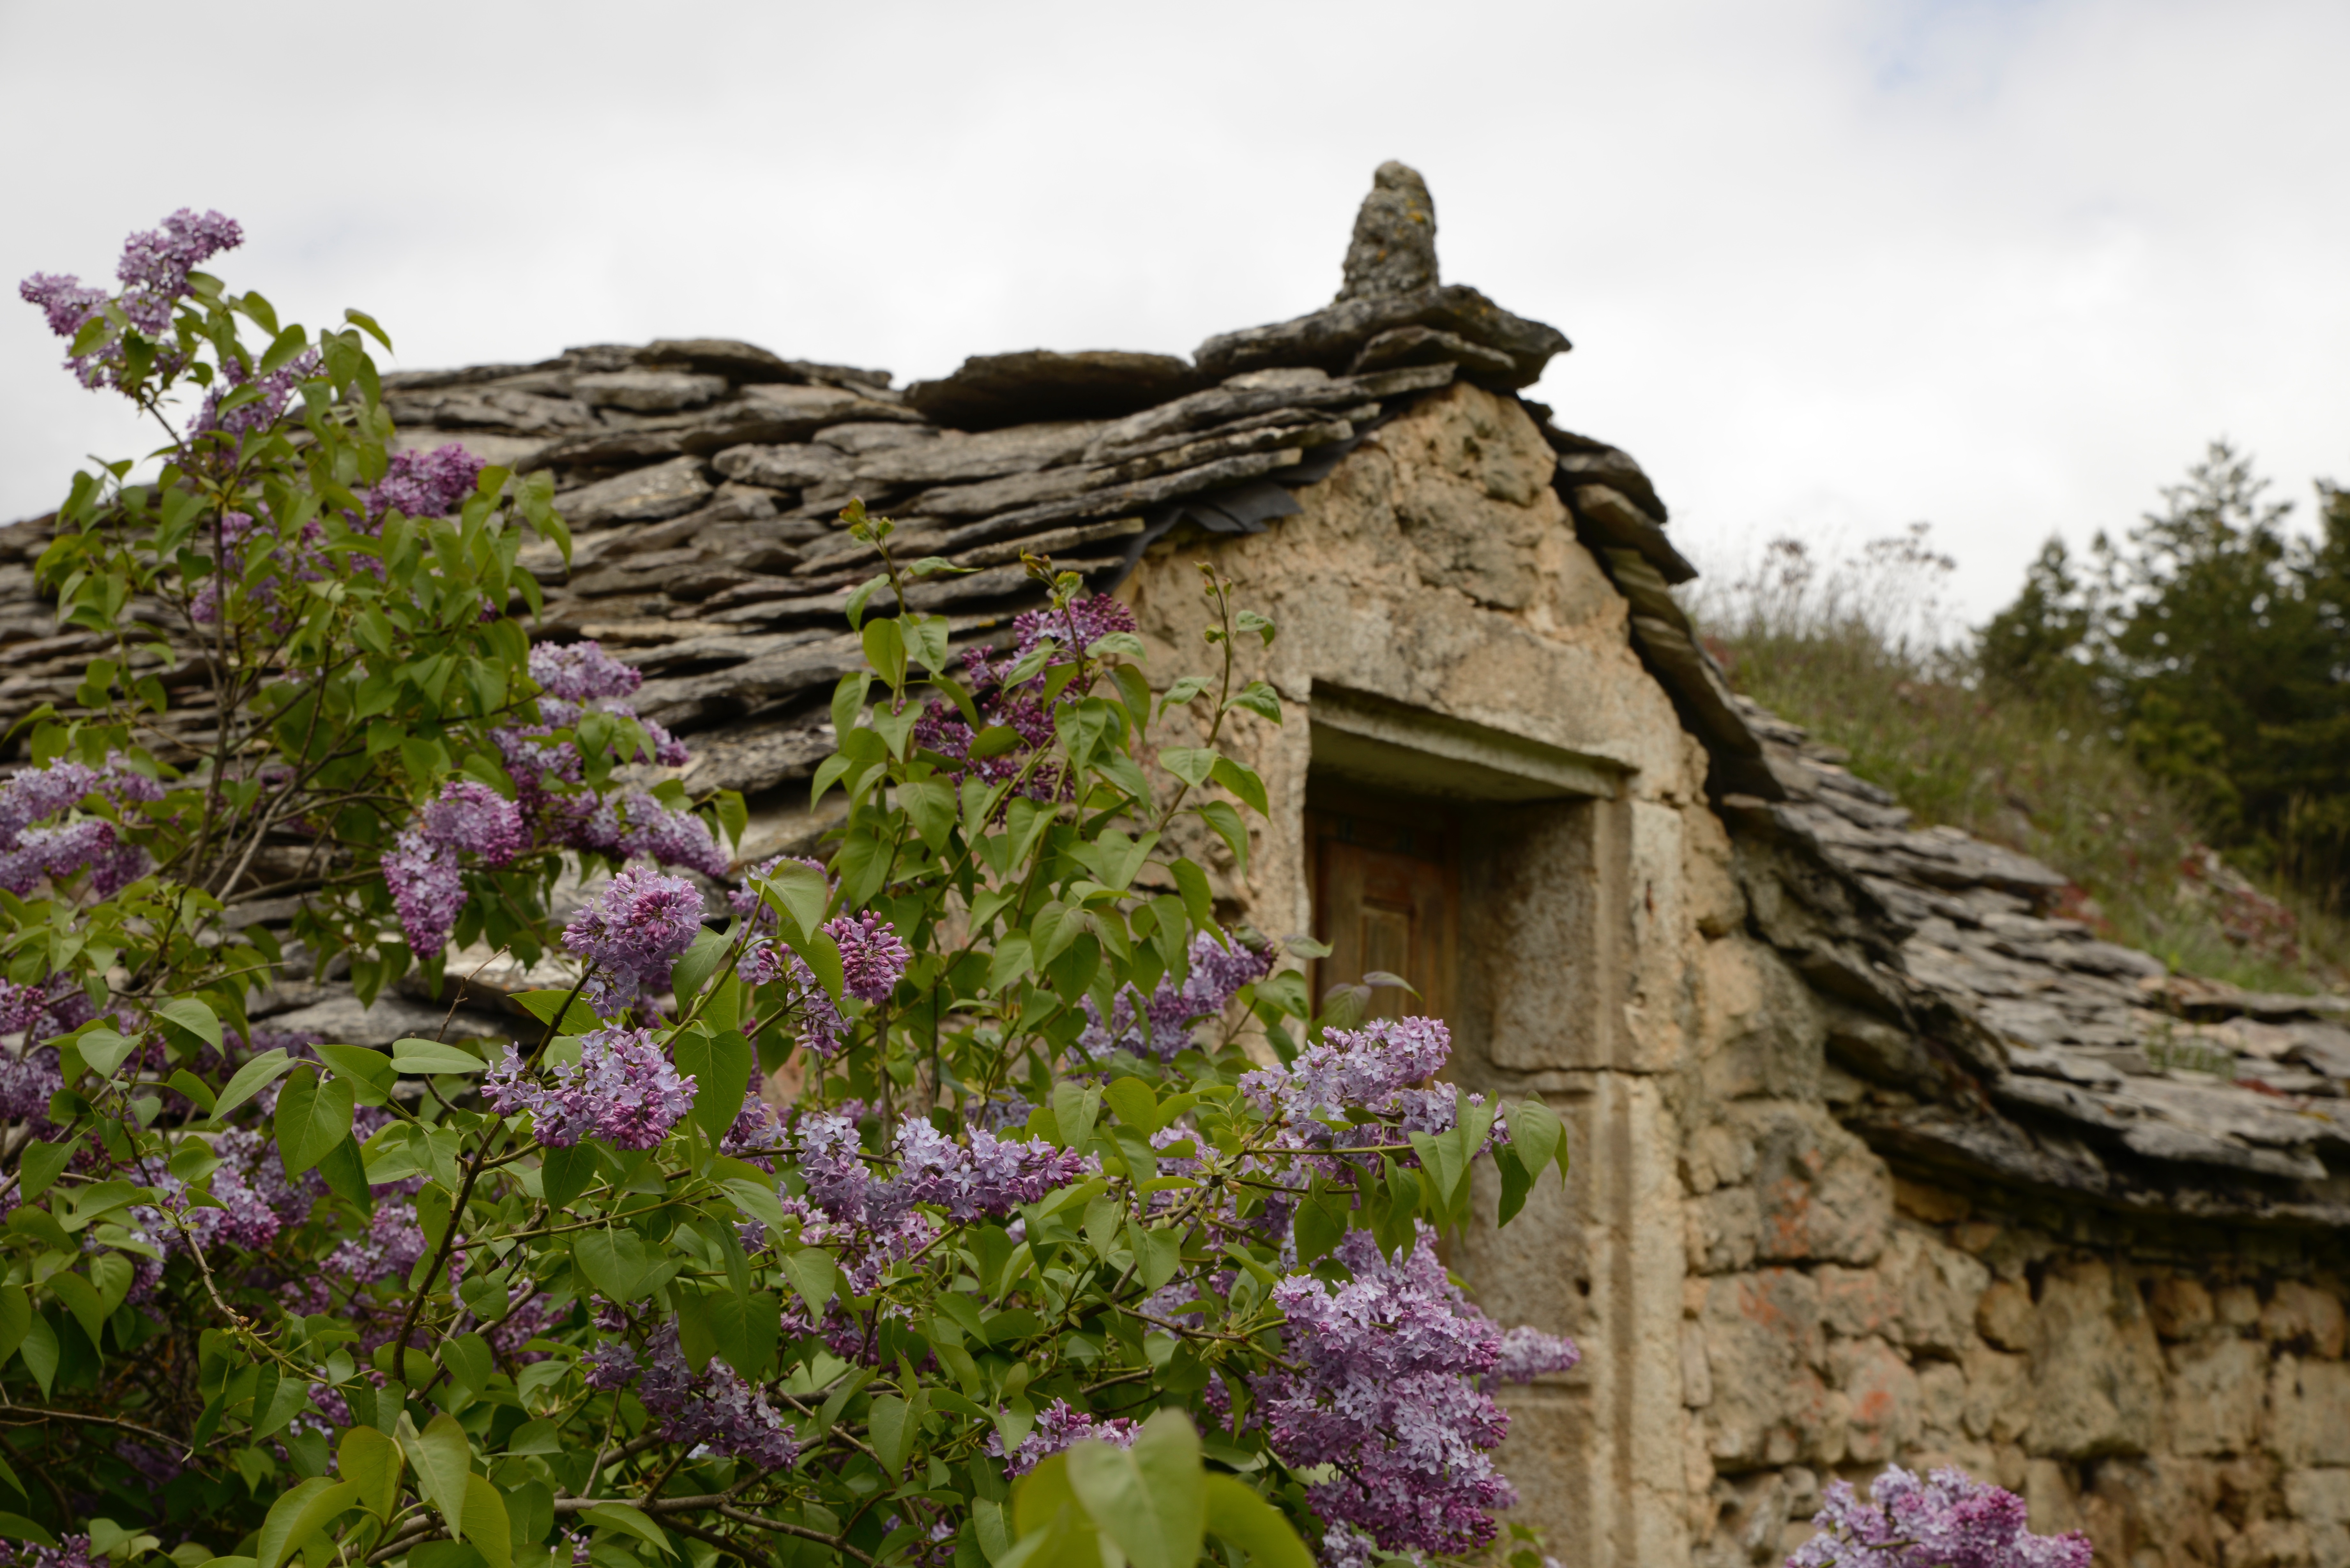
rock, plant, flower, garden, ruins, lilac, cevennes, stone house, stone roof